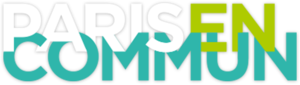
Logo de Paris en Commun utilisé par Anne Hidalgo lors des élections municipales de 2020 à Paris.
Anne Hidalgo, née le 19 juin 1959 à San Fernando, est une femme politique française possédant également la nationalité espagnole.
Le slogan politique ou slogan de campagne est un slogan principalement utilisé lors des campagnes électorales pour symboliser ou résumer le programme ou l'idéologie d'un candidat ou parti politique. Il est un élément primordial de l'image et de la communication lors d'une campagne, composante d'un marketing électoral.